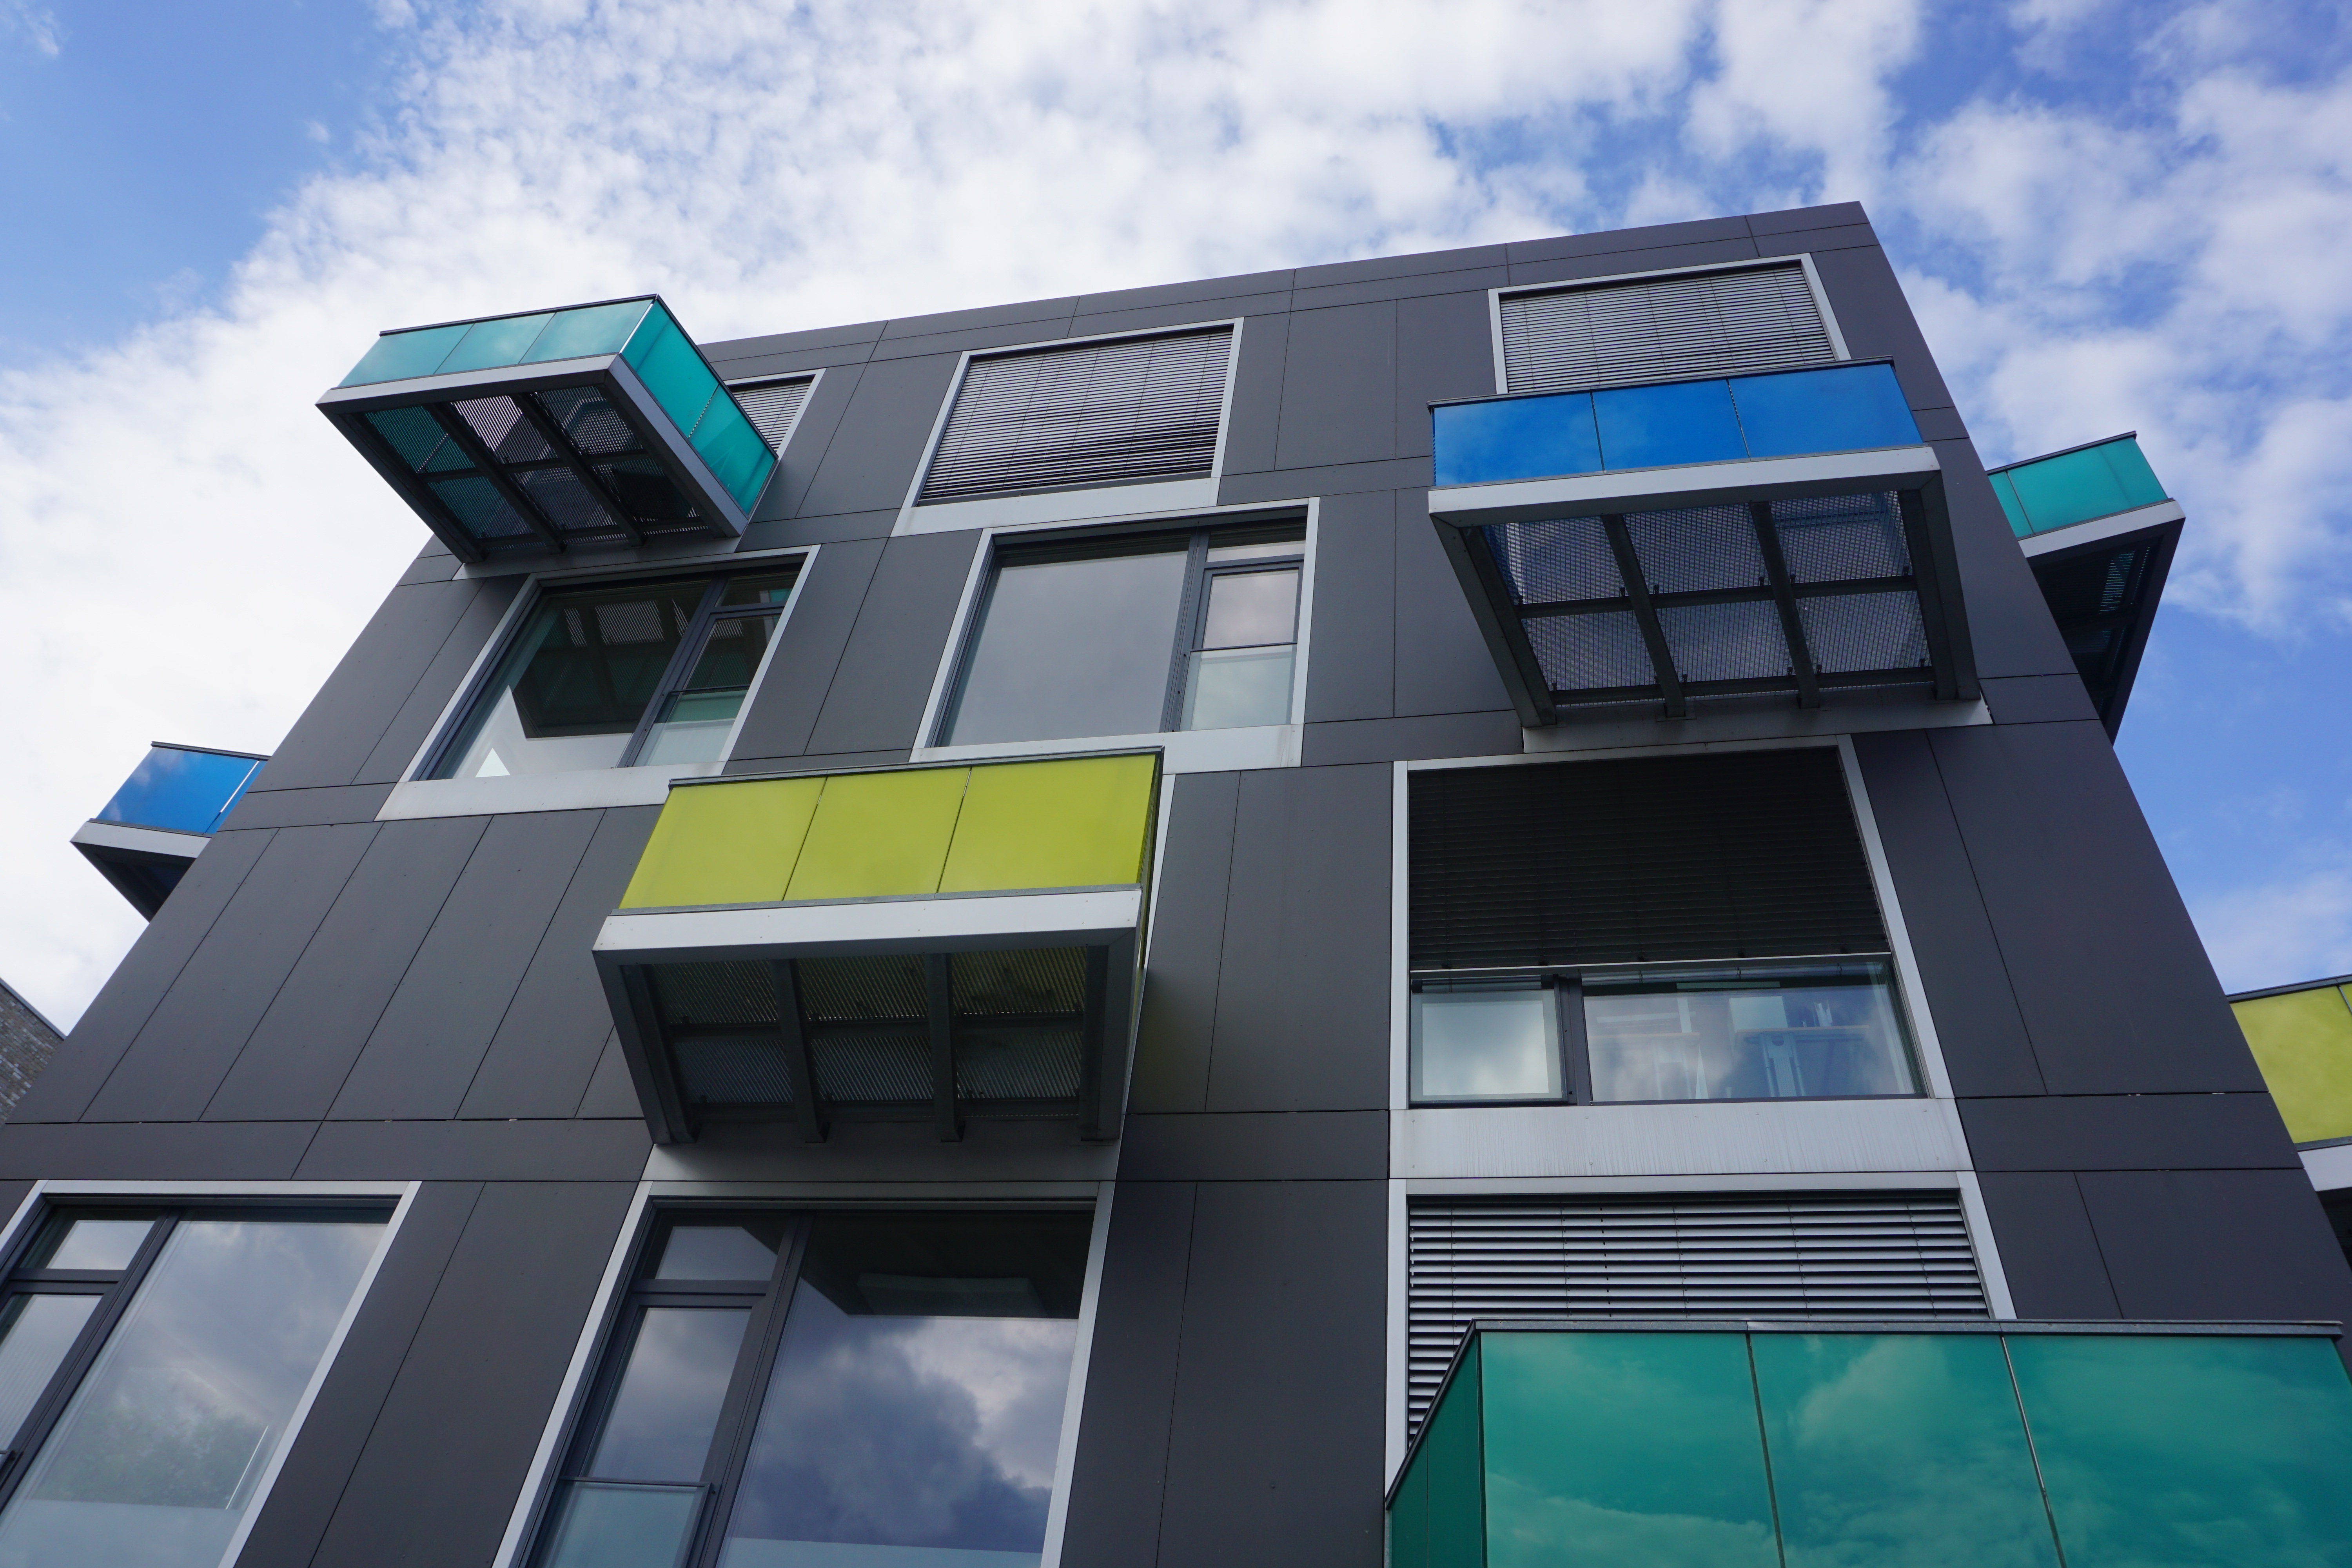
architecture, house, window, roof, building, home, facade, blue, professional, modern, tower block, balconies, commercial building, headquarters, siding, condominium, daylighting, residential area